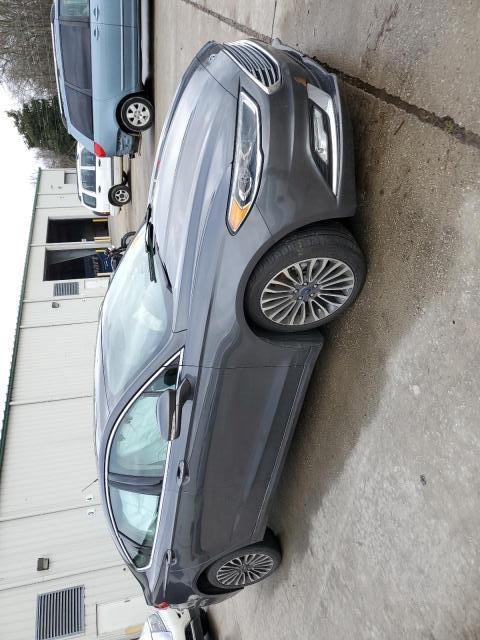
Aucun dommage détecté.
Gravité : aucun